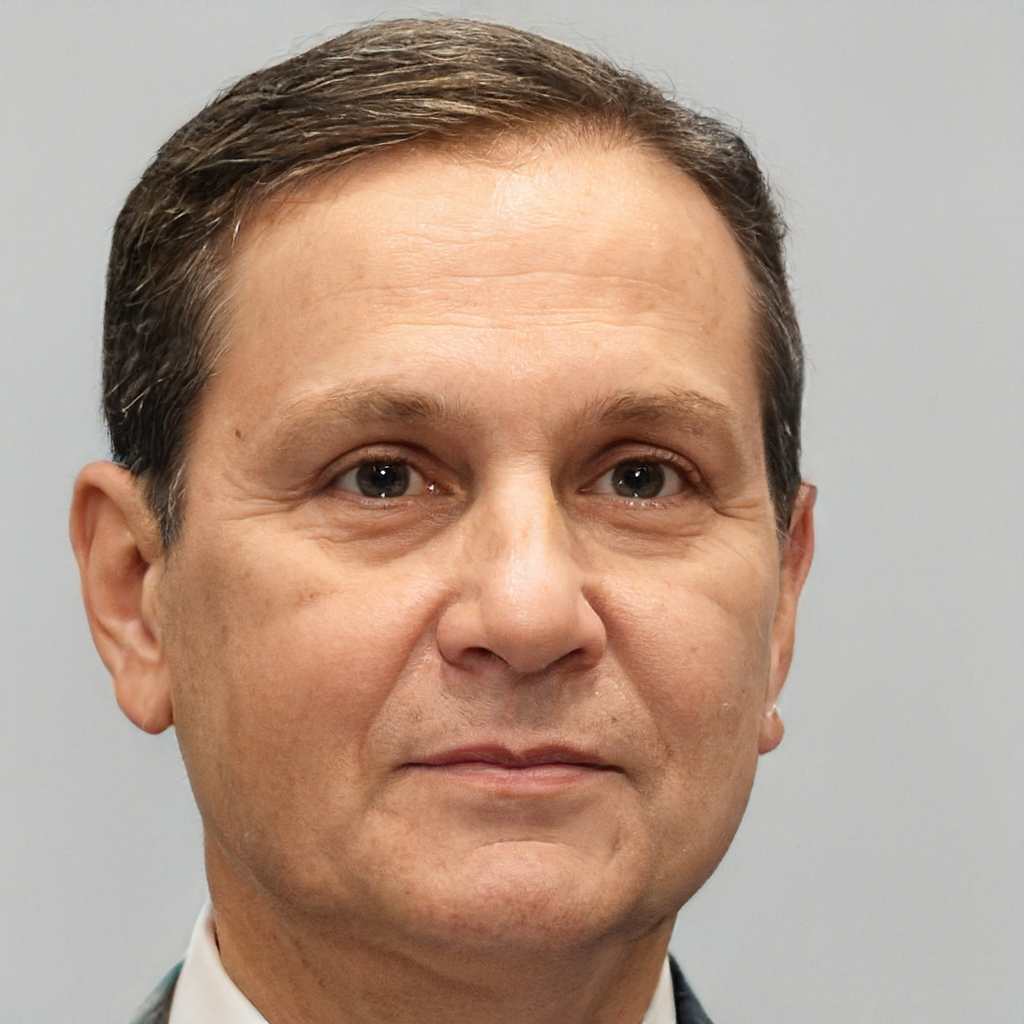
Gender: Male